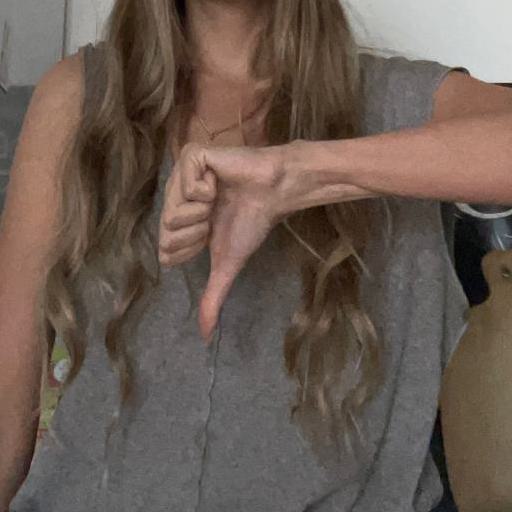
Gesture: dislike